Henry County Courthouse (Tennessee)

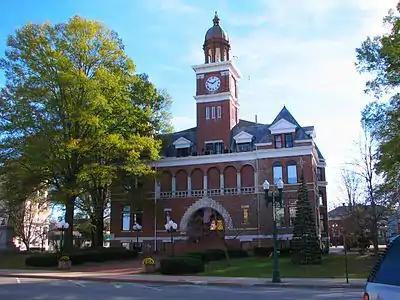
Henry County Courthouse, 26 November 2005

The Henry County Courthouse is located on court square in Paris, Henry County, Tennessee. The current building, which was completed in 1896, is Henry County's fourth courthouse.